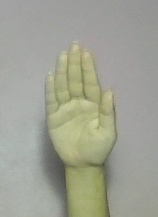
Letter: seen